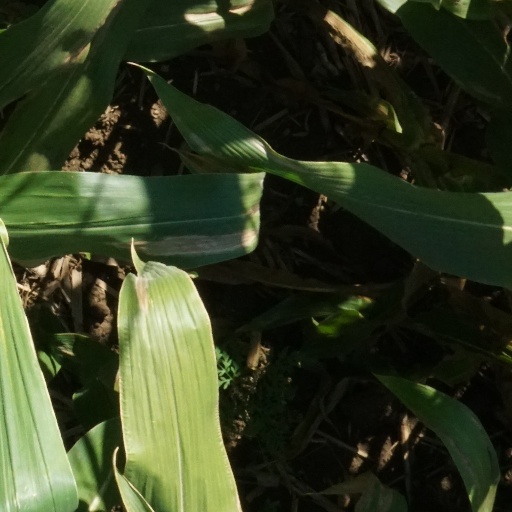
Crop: maize; corn